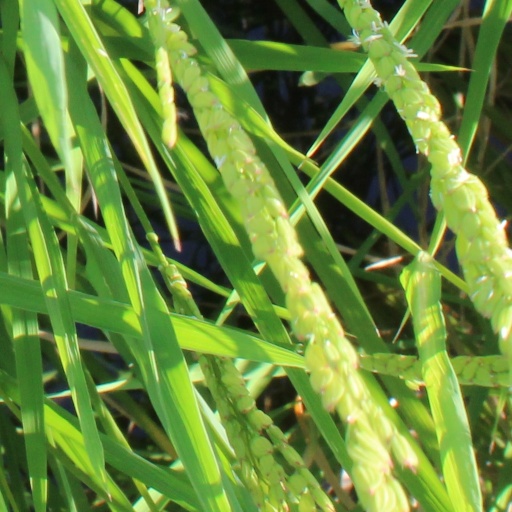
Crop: rice